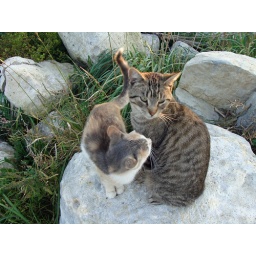
The barn cats love me they were following me around ...